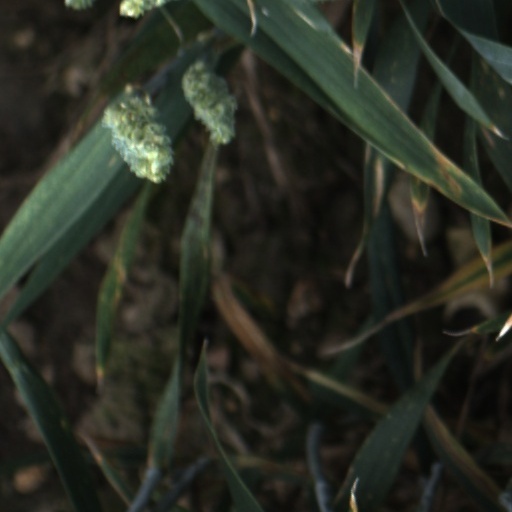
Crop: wheat